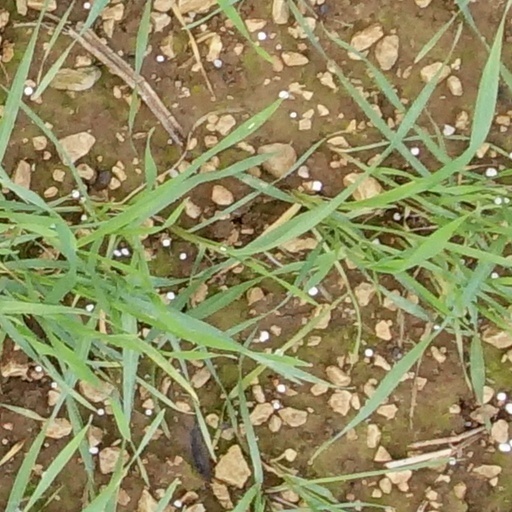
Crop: wheat